Atlanta Braves tomahawk chop and name controversy

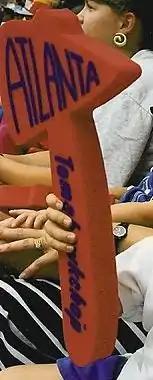
A foam tomahawk

The Atlanta Braves tomahawk chop and name controversy involves the name and tomahawk chop tradition by the Atlanta Braves, an American Major League Baseball (MLB) franchise. Native Americans have been questioning the Braves' mascot choices since 1972. Native American objections to the tomahawk chop received much attention during the 1990s and have continued into the 2020s. The Atlanta Braves and their fans continue their overwhelming support of the team name and chop tradition.